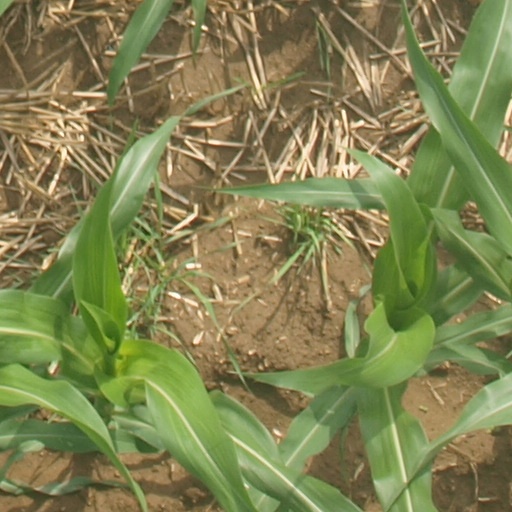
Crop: maize; corn